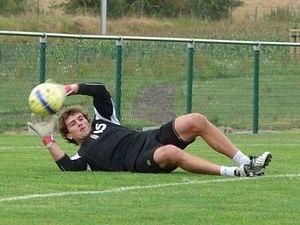
Seb Chabbert à Charleroi
Sébastien Chabbert est un footballeur français, né à Pau le 15 mai 1978. Il évolue au poste de gardien de but.